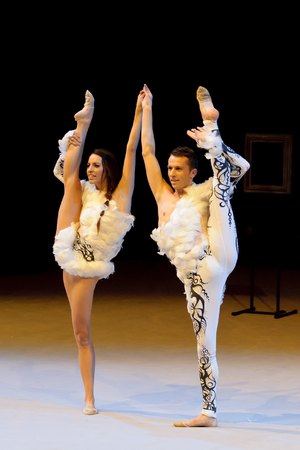
Rubén Orihuela est un gymnaste espagnol qui pratique la gymnastique rythmique. Il est entraineur et notamment celui de José Sanchez Diaz ou encore de Sergio Villalba.